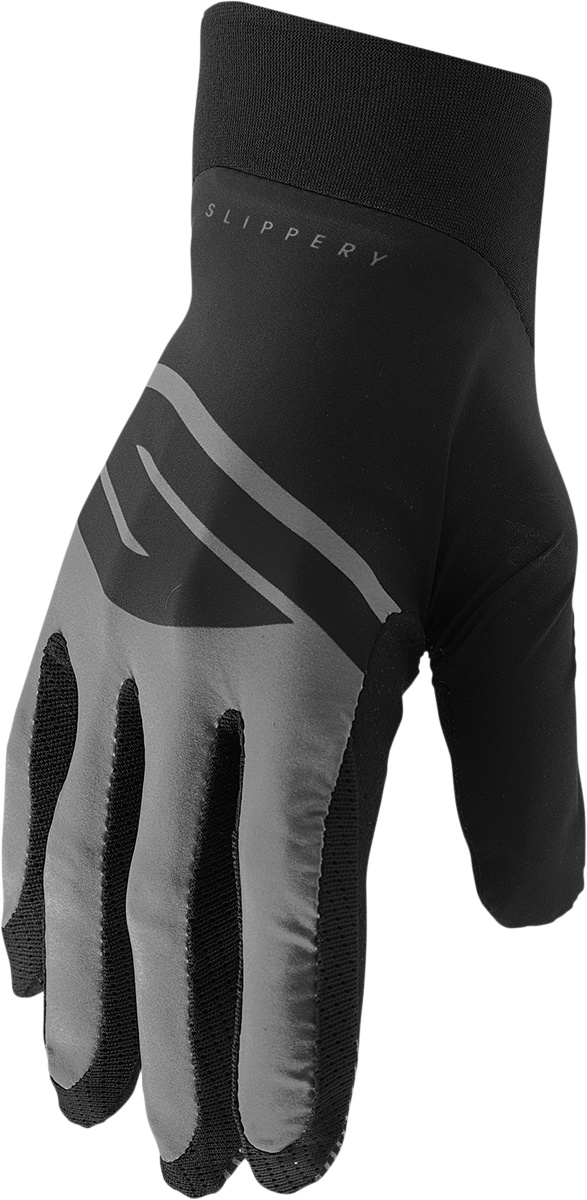
SLIPPERY Flex Lite Gloves - Black/Charcoal - XS 3260-0456
Sublimated fade-free graphics, 4-way stretch mesh, Perforated Palm, Anti-slip gel print on palm and fingertips, Reinforced thumb overlay
Brand: SLIPPERY
Category: Sporting Goods > Outdoor Recreation > Boating & Water Sports > Boating & Rafting > Canoes